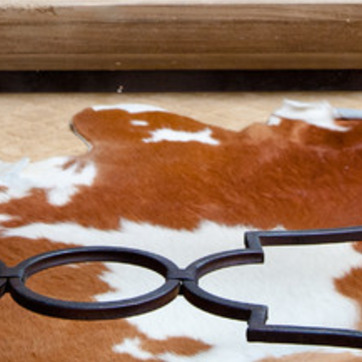
Material: other